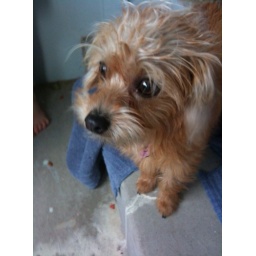
Found this dog in my back yard. Went door to door and found the owner. YAY!